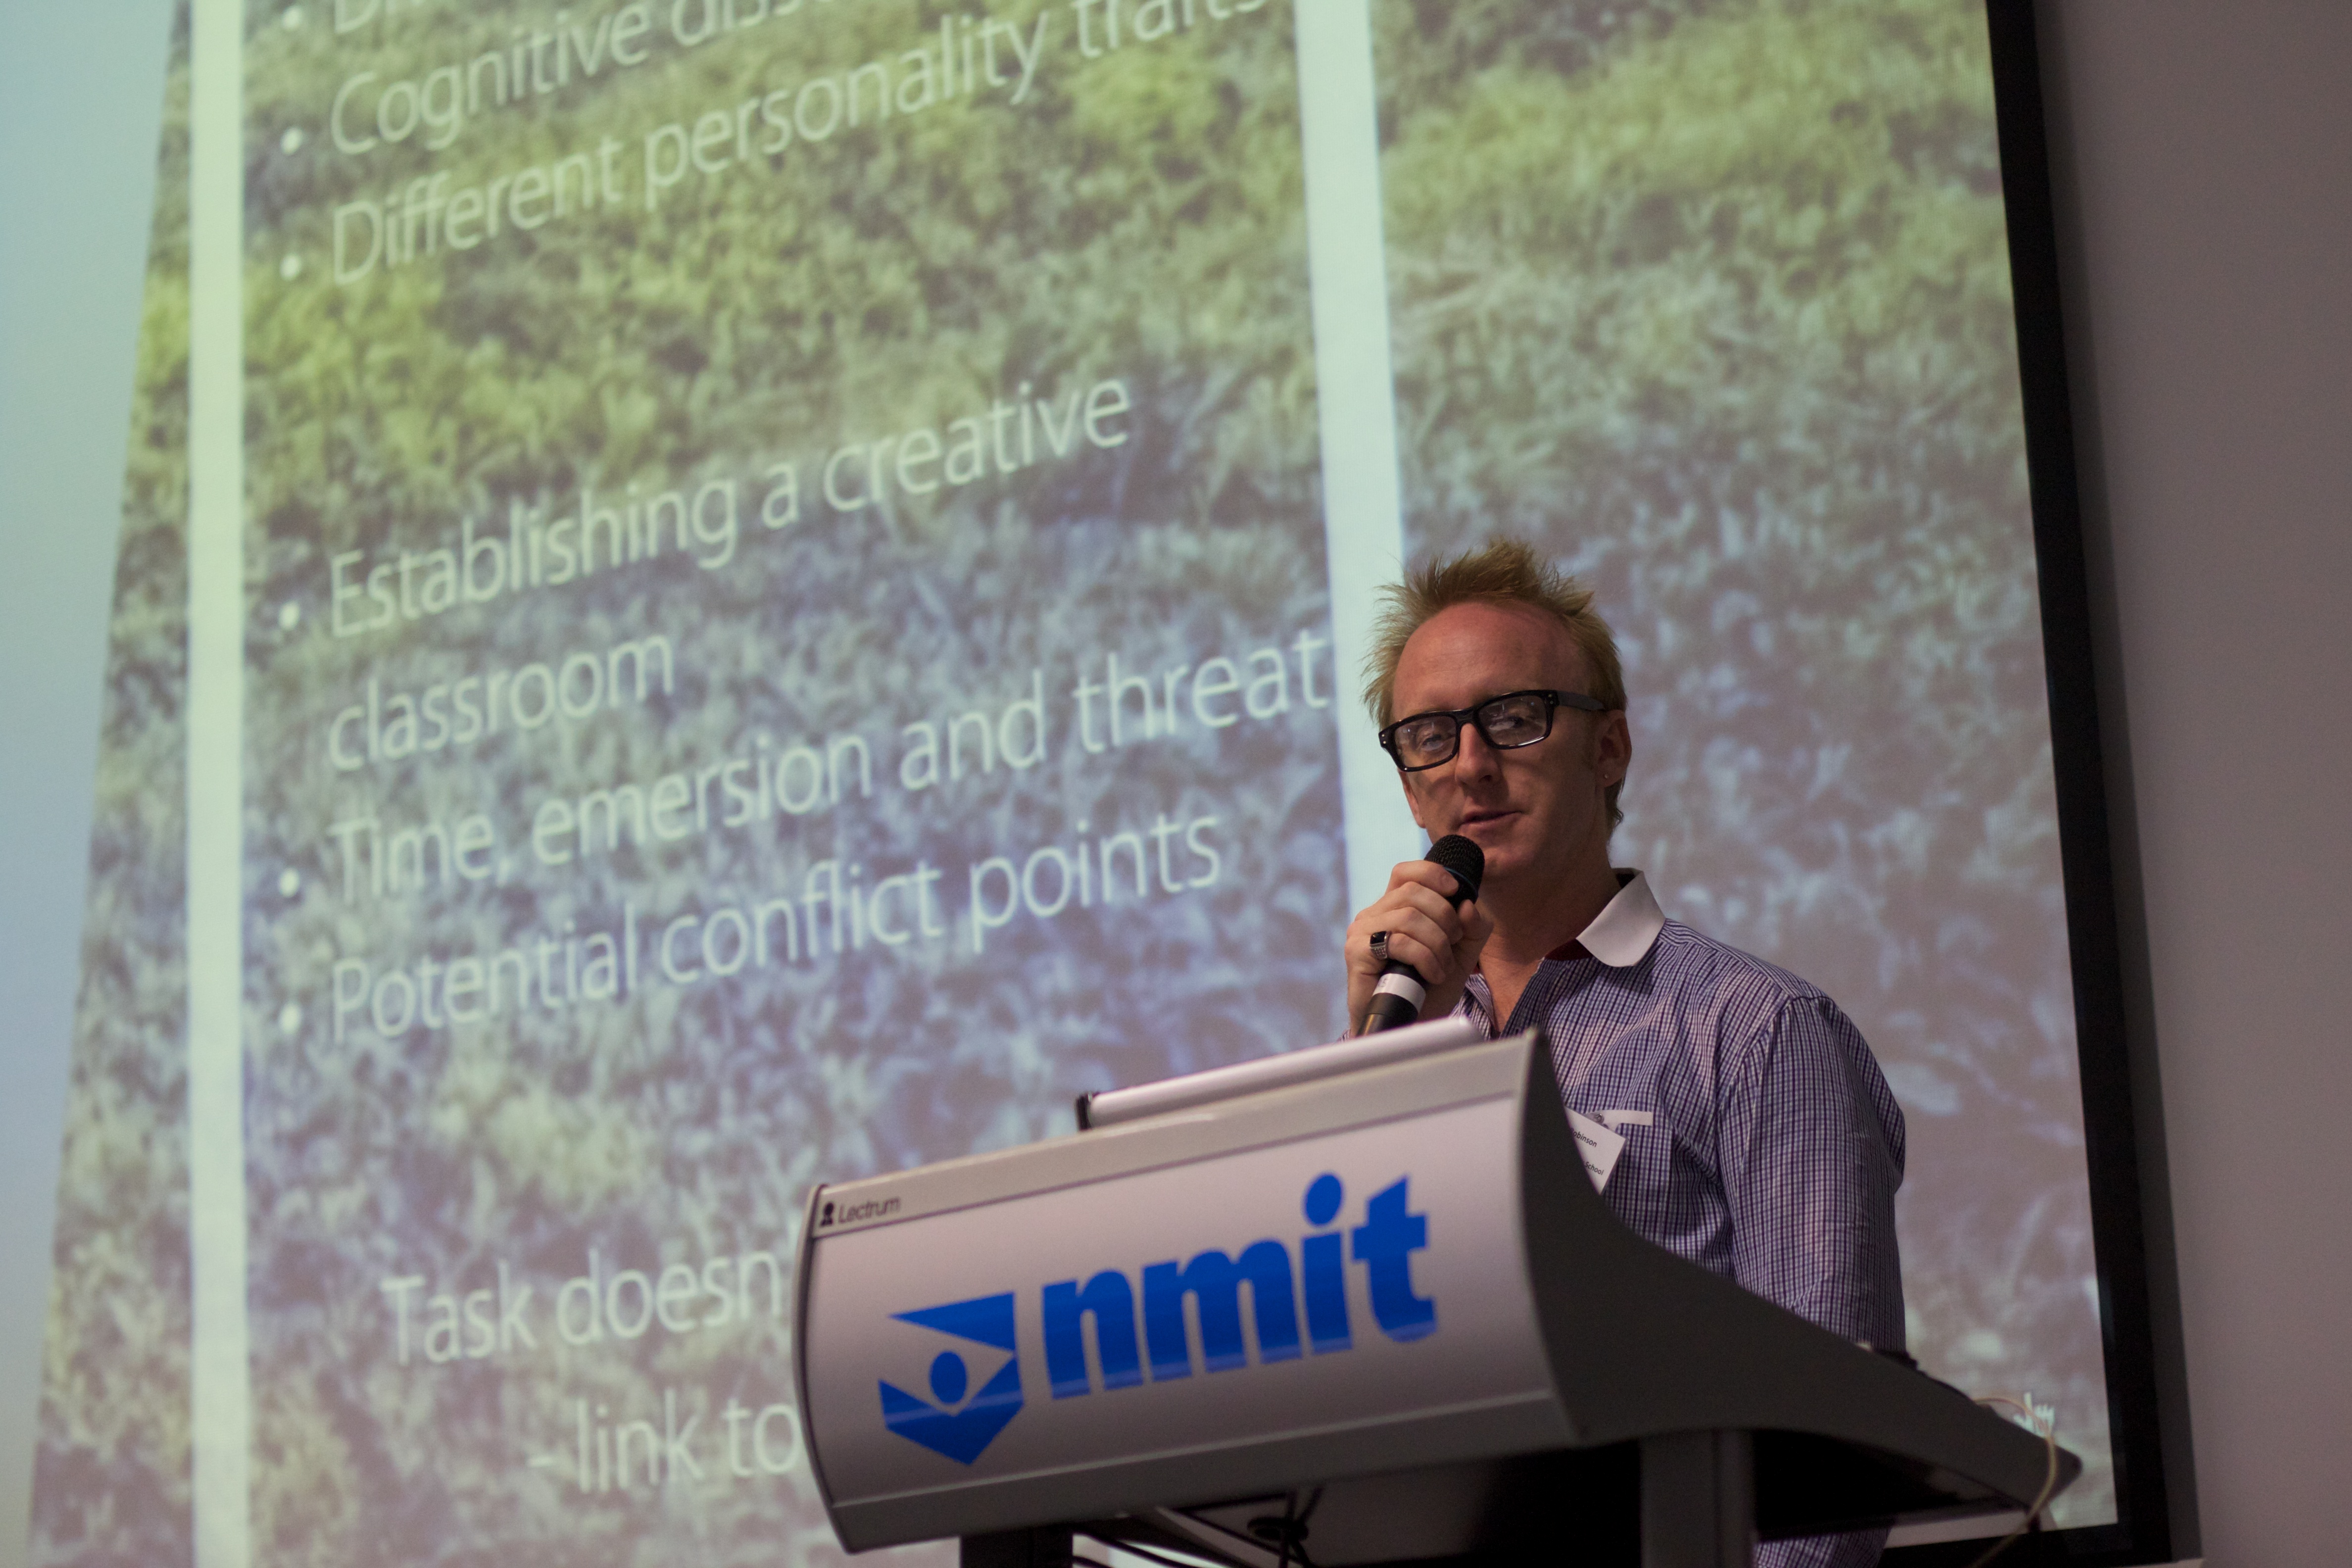
speech, auodyssey, plpconnectu